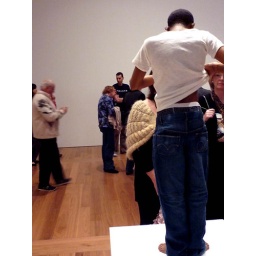
Love the blue shirt in the bg.